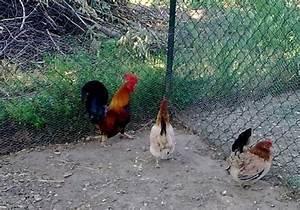
chicken